Gemology

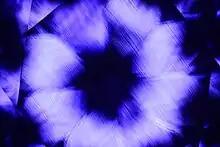
The curvature observed in this synthetic color-change sapphire is due to a process known as the Verneuil process or, flame fusion.

Inclusions can help gemologists to determine whether or not a gemstone is natural, synthetic or treated (i.e. fracture-filled or heated).